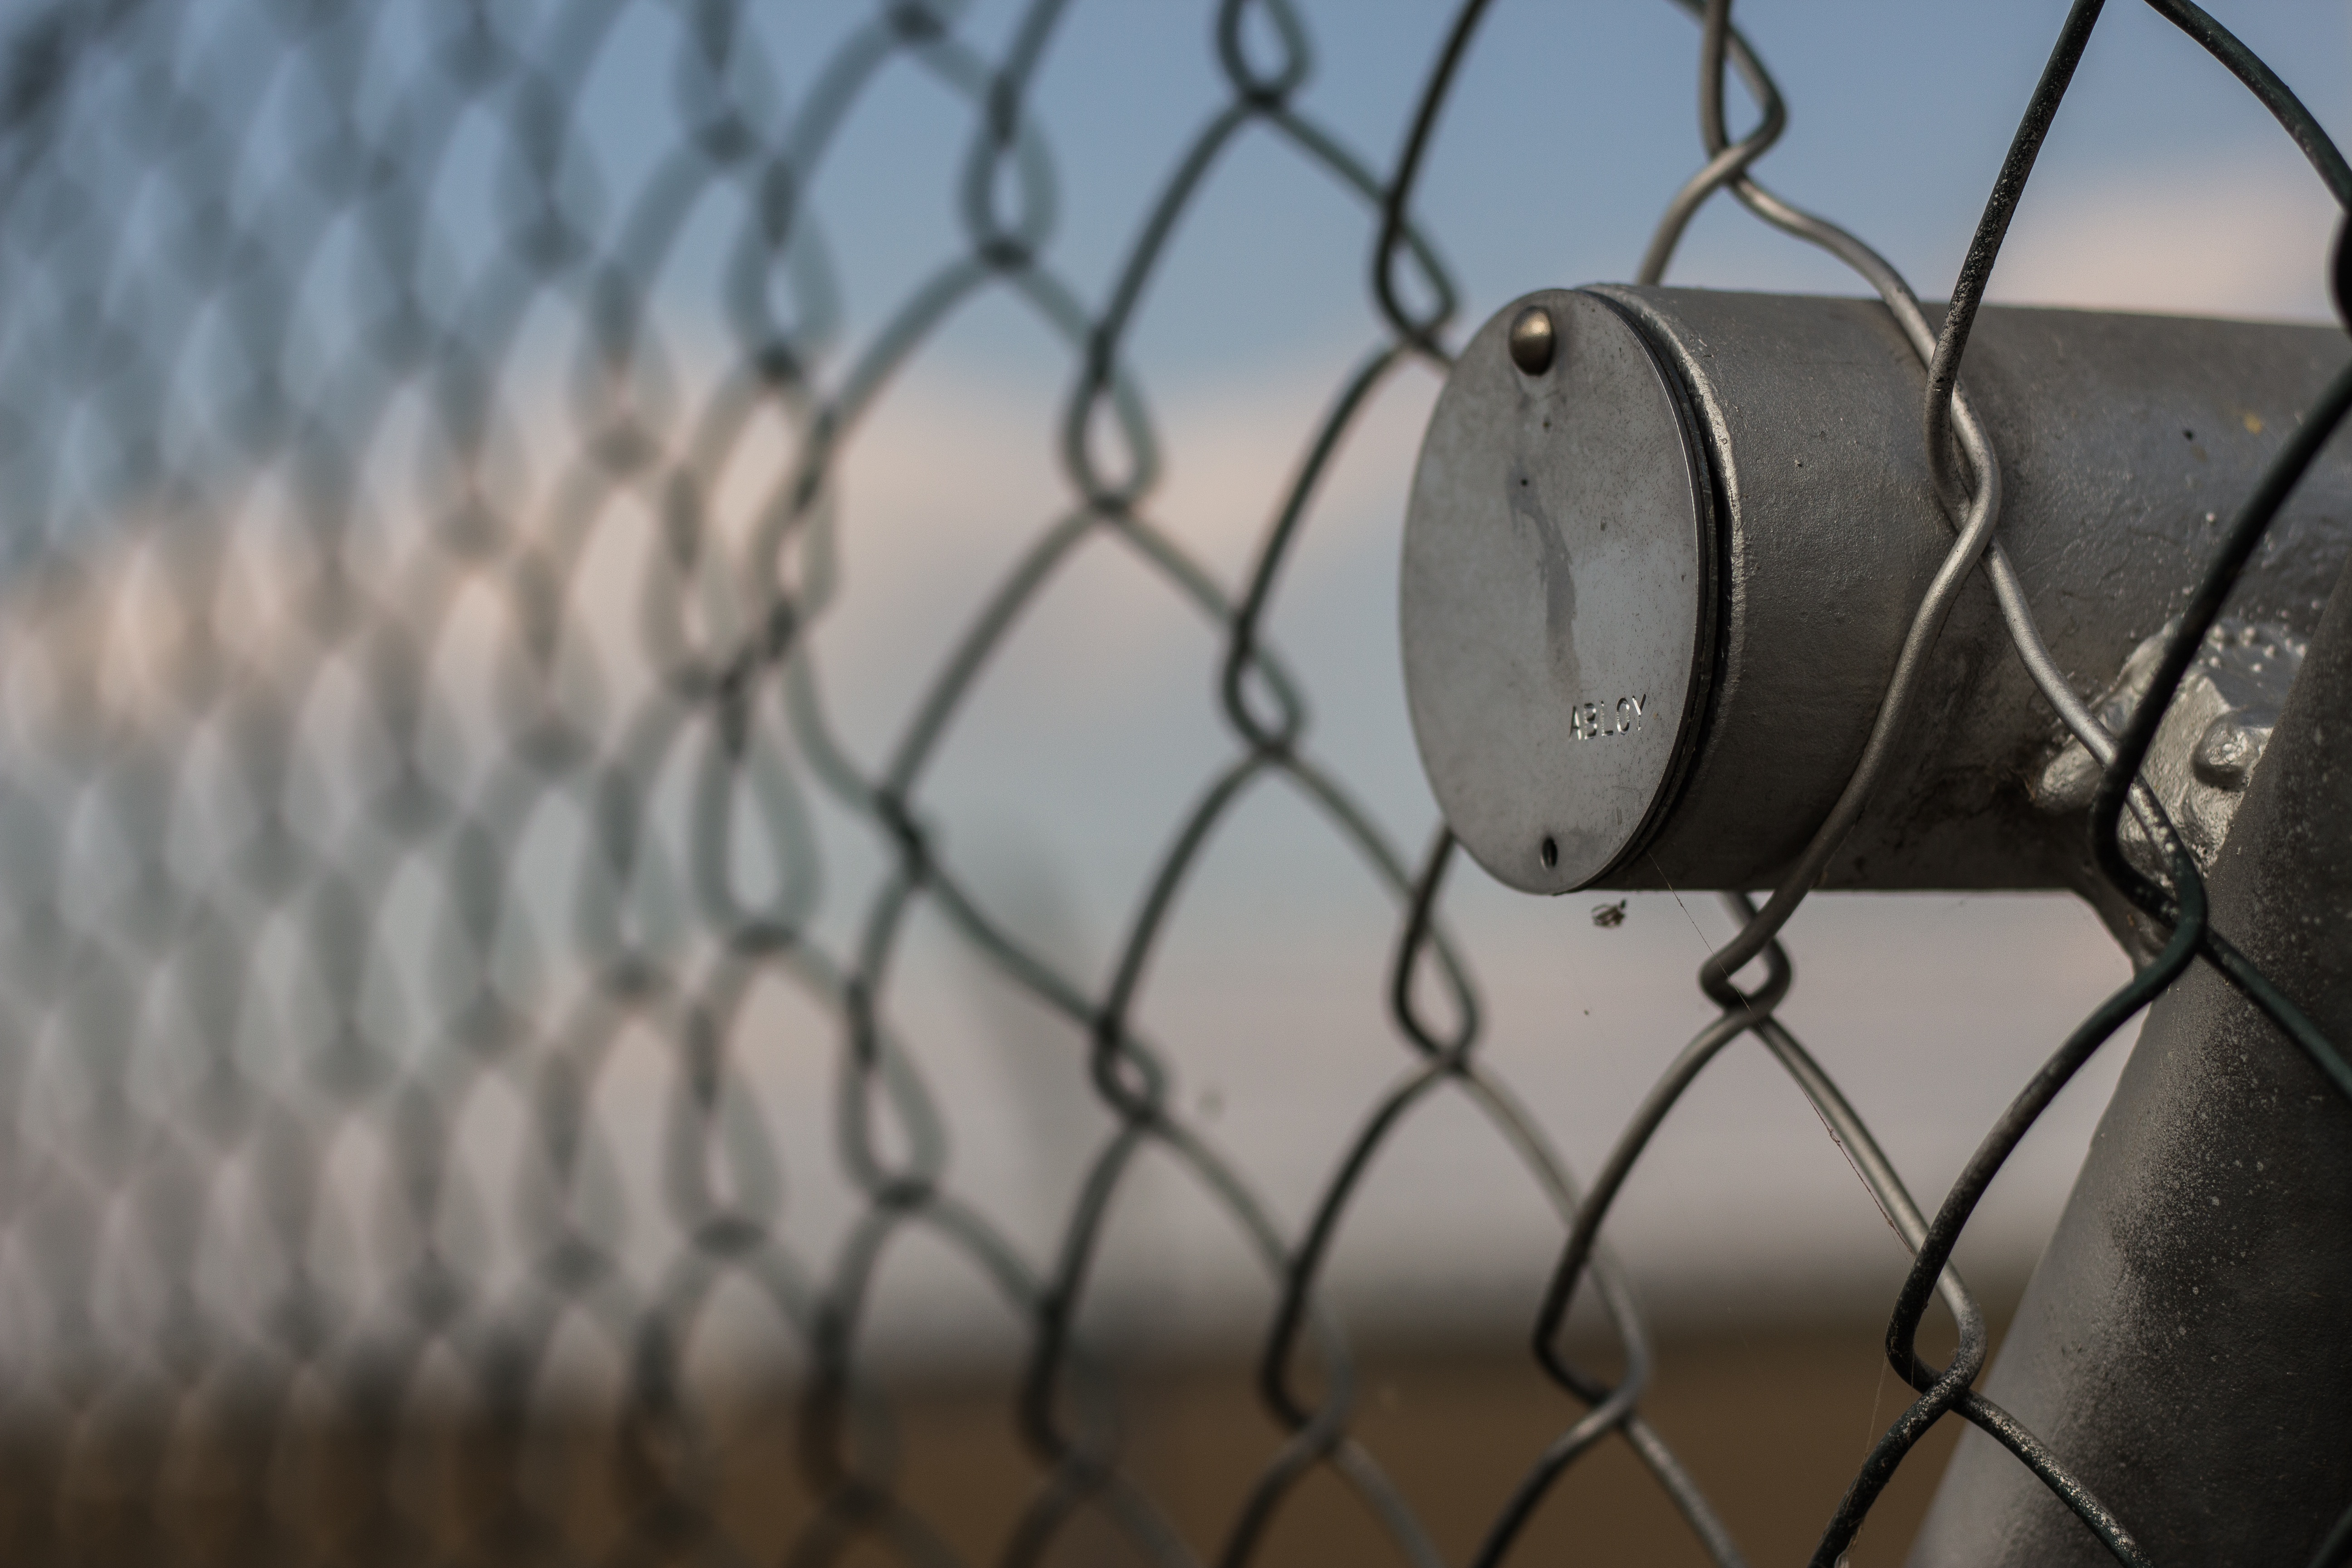
work, outdoor, light, fence, architecture, structure, technology, street, wheel, tube, building, city, atmosphere, cable, steel, produce, macro, metal, industry, close, grate, close up, outside, pipe, grid, iron, detail, production, irons, innovation, macro photography, investors, the idea of, grating, the safety of the, metal construction, wire fencing